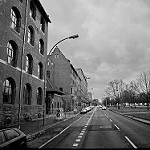
Scene: Outdoor